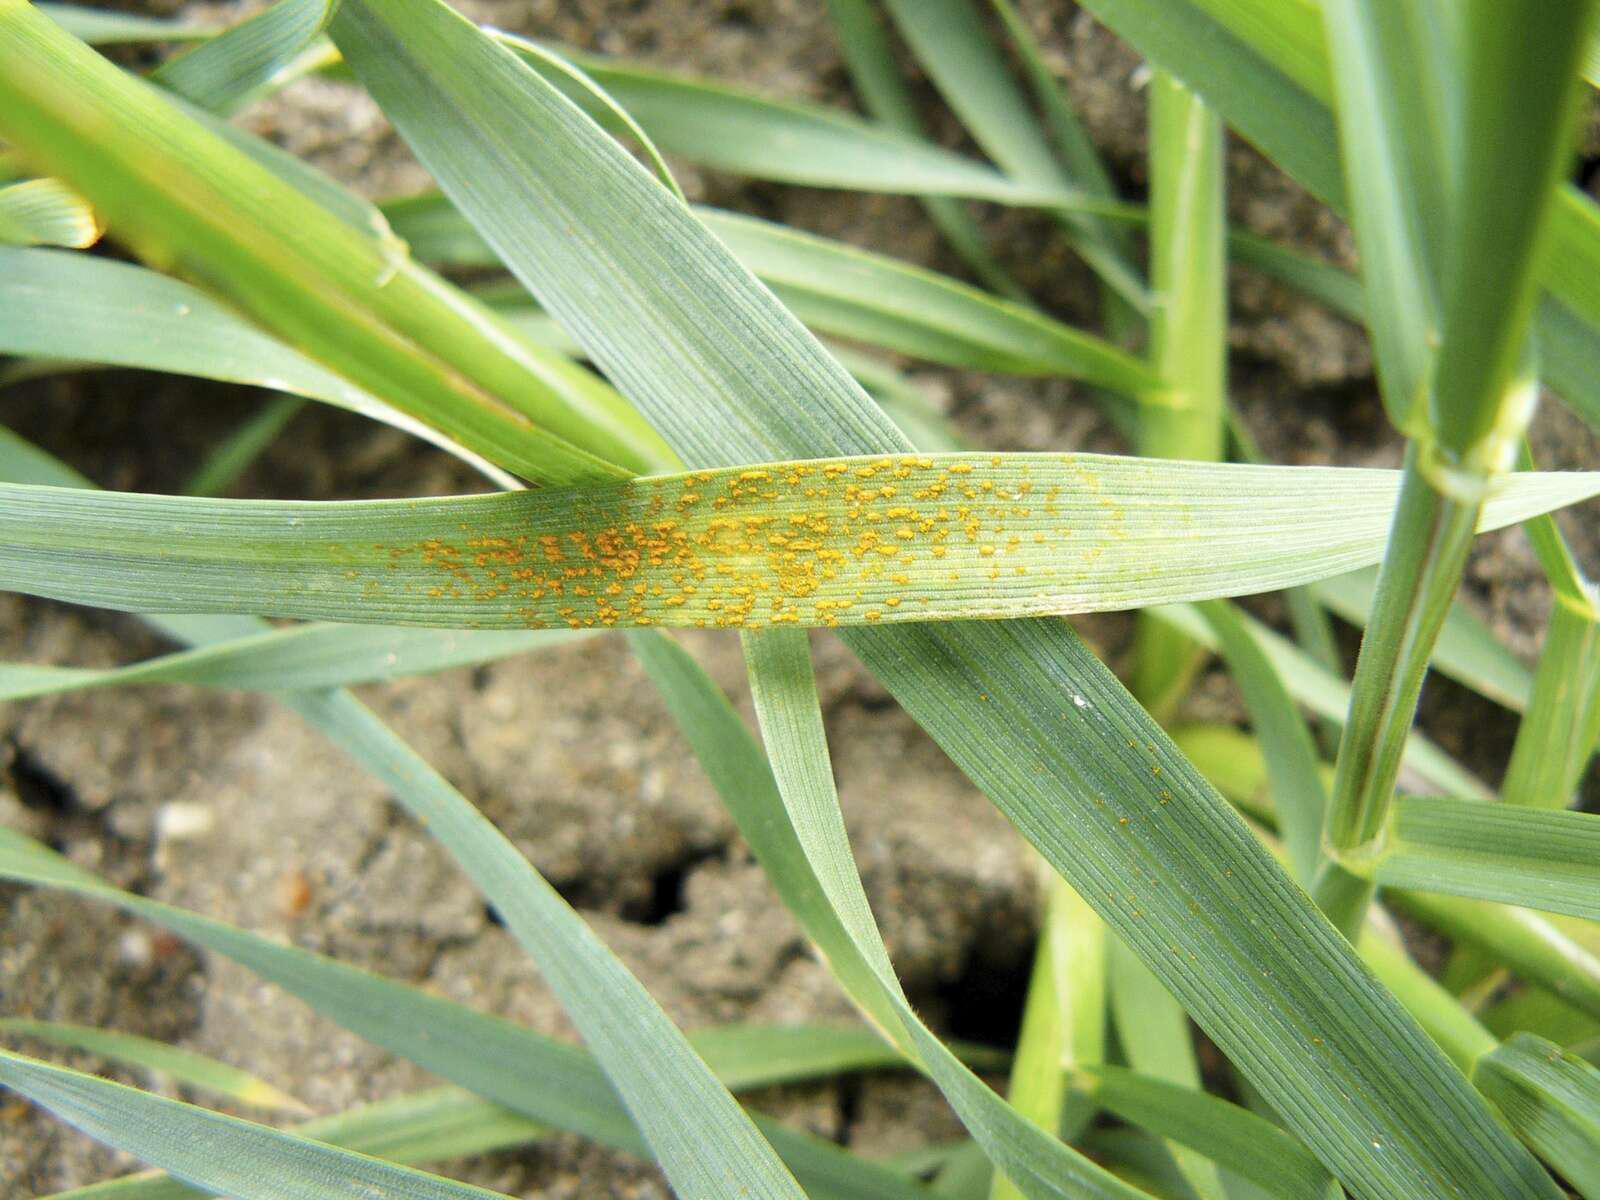
Plant: Wheat
Disease: wheat stripe rust